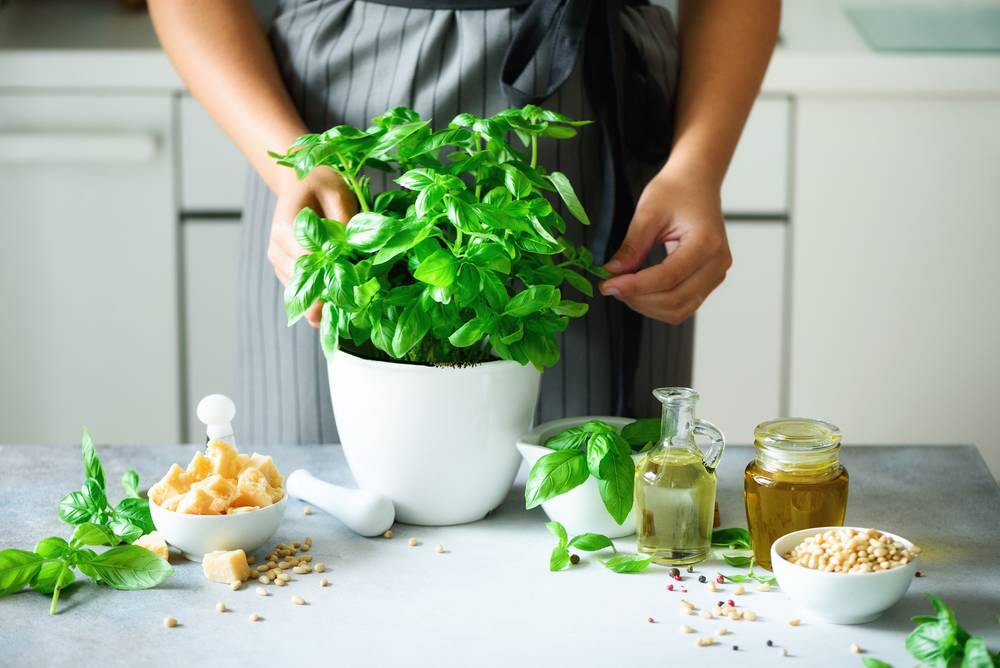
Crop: unknown
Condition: basil